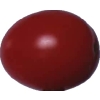
Label: tomato_cherry_red